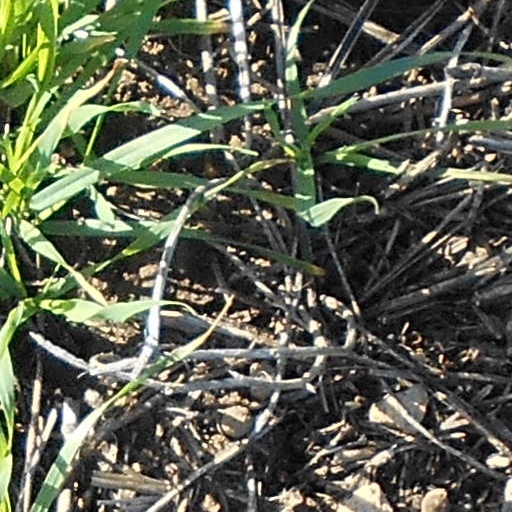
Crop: wheat